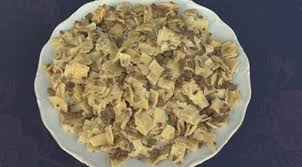
Yemek: lokum